Nino Porzio

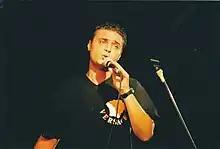
Porzio at the Girofestival (2001).

In 2001, he participated in the singing competition “Voci Nuove Per La Discografia” in Rome organised by CBS Italia.